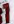
Number: 1